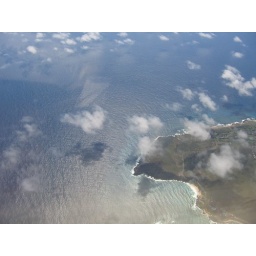
The clouds look like they're sitting 3 feet above the ocean.